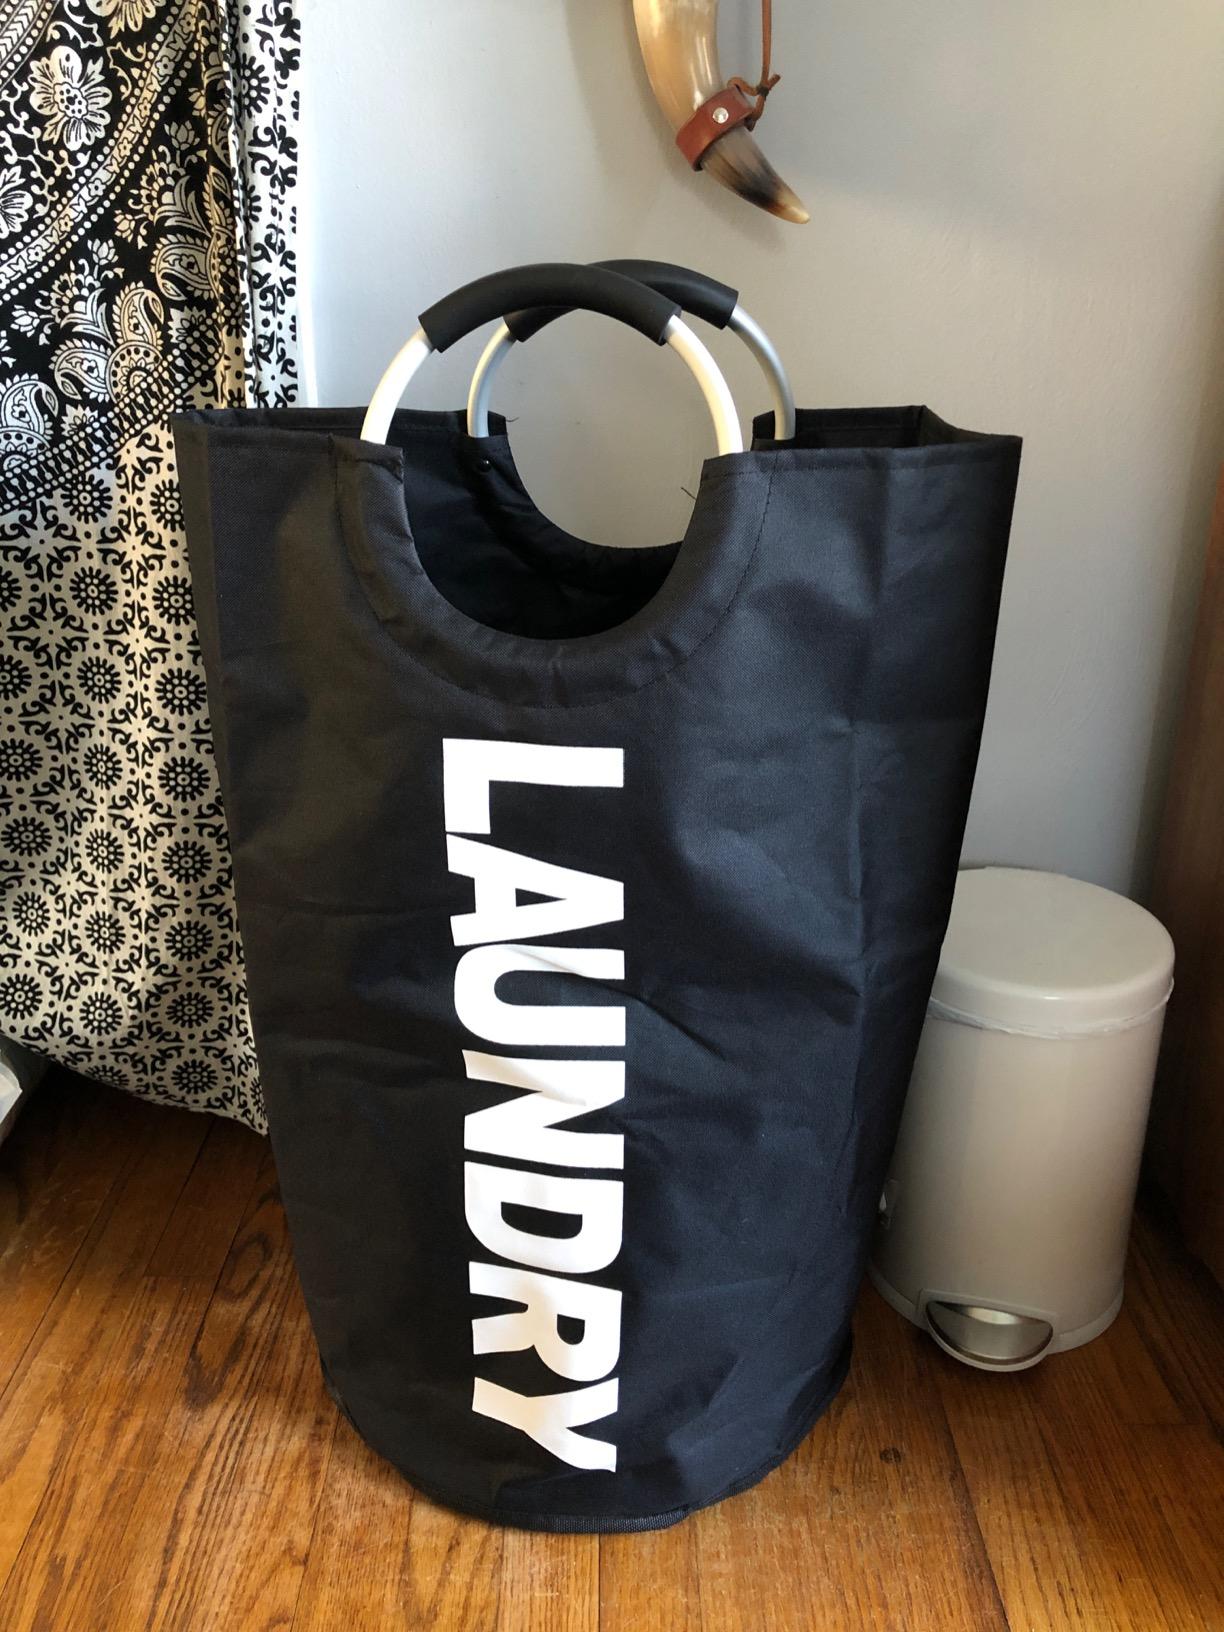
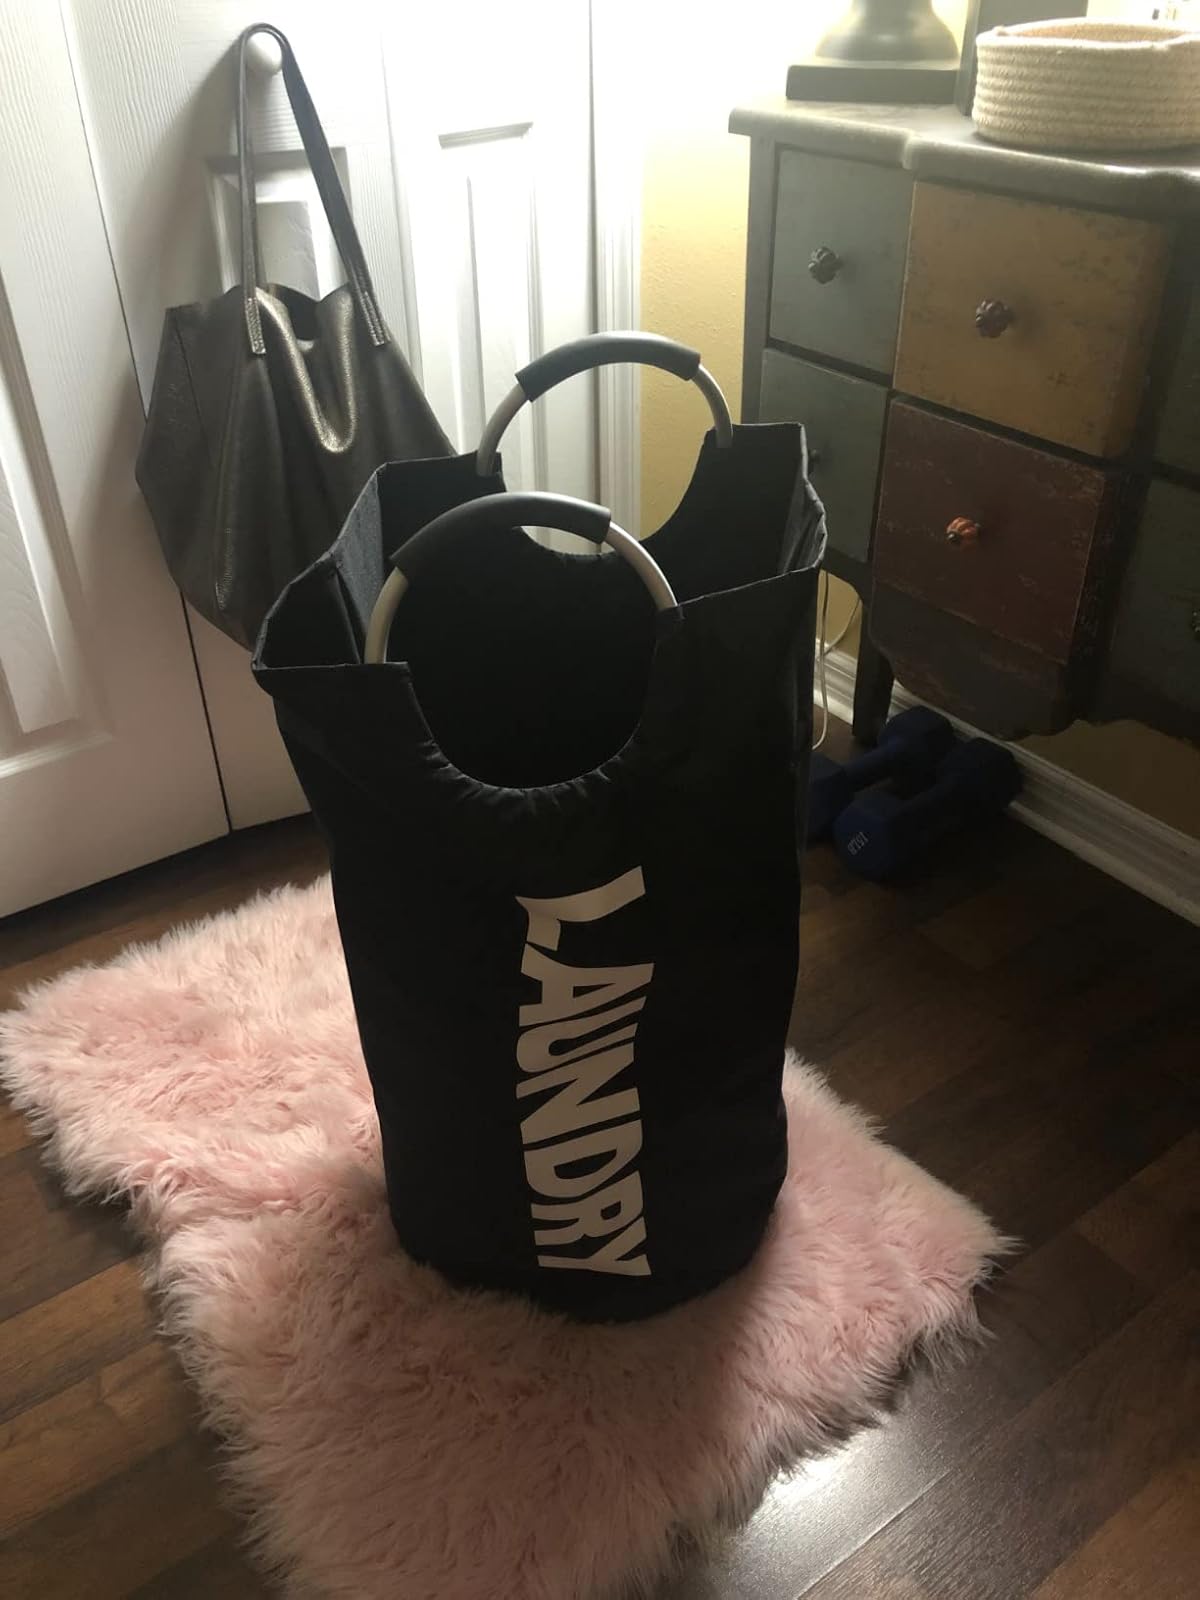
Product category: items_hamper
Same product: yes